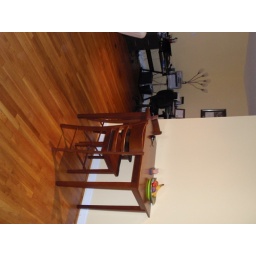
As we walk in, we have the kitchen table, with the office in the background.